Operation South

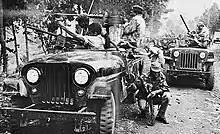
ANC soldiers, including black and white mercenaries, in combat with Simba rebels.

After negotiations with the Simbas failed, Tshombe recruited a large number of ex-gendarmes and mercenaries to bolster the ANC. These troops were led by Mike Hoare and organized as units termed "Commandos", relying on speed and firepower to outgun and outmaneuver the insurgents. The restrengthened security forces were able to halt the Simbas' advance. In late 1964, the Congolese government and its allies, including Belgium and the United States, organized a major counter-offensive against the Simba rebels. This campaign resulted in the recapturing of several settlements in northeastern Congo, most importantly Stanleyville. The mercenaries played a major role in the offensive, bolstering their reputation and causing Tshombe to extend their contracts as well as enlist more of them.